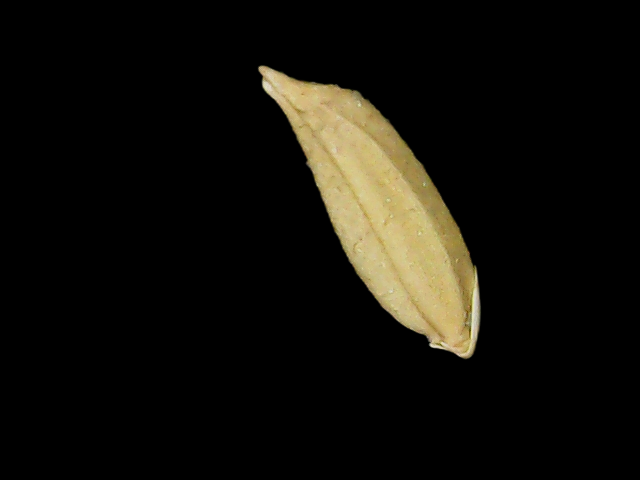
Rice variety: Binadhan12